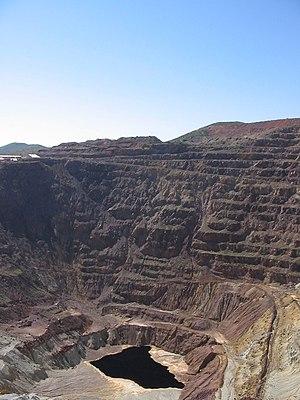
La mine de Lavender est une ancienne mine à ciel ouvert de cuivre située près de la ville de Bisbee en Arizona aux États-Unis.